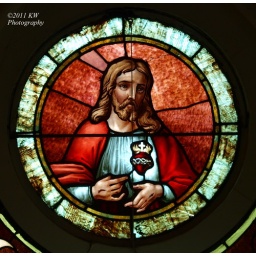
One of the stained glass windows inside Holy Family Catholic Church at 1387 NE 90th Avenue in Odin Kansas.